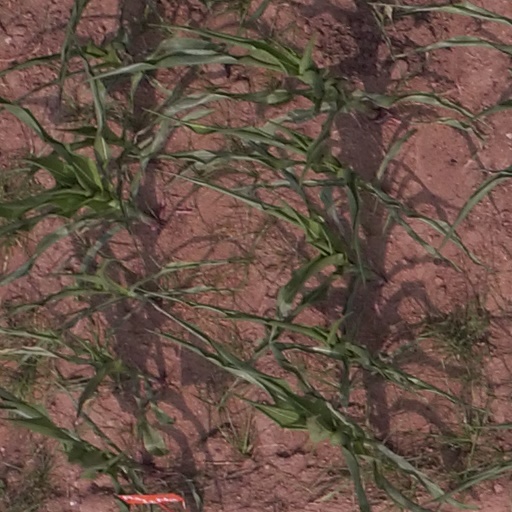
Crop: maize; corn